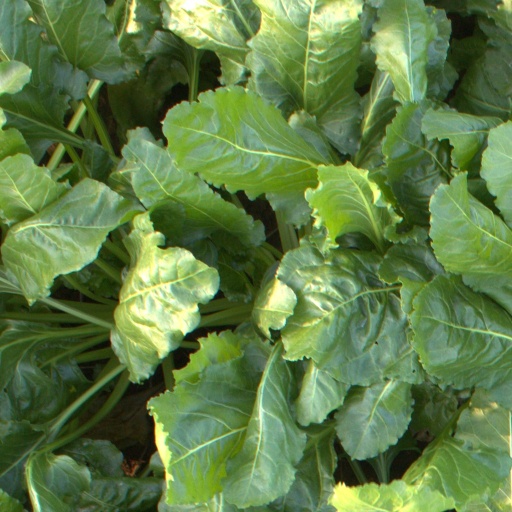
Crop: sugar beet